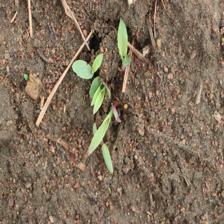
Label: Sorghum